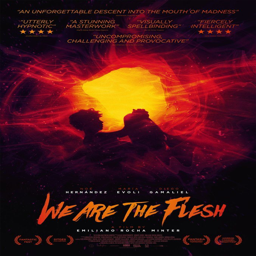
we are the flesh -- watch free online full movie after wandering a ruined town for years in search of food and shelter , siblings realize their manner into one in all the last remaining buildings .